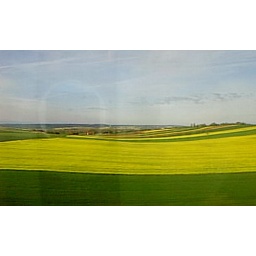
Yellow and green fields seen from a train in France. April 2000.